Mists: Charles Ives for Jazz Orchestra

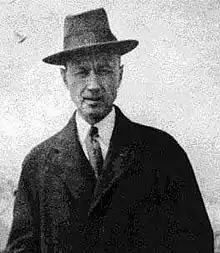
Charles Ives in 1913.

Jack Cooper grew up in a musical household in the greater Los Angeles area. His mother (Georgie Cooper) was a professional keyboardist, and numerous musicians visited their house to rehearse and give recitals; his Godfather (Robert Voris) was one of those. Voris was one of the first vocal soloists (baritone) with the William Hall Master Chorale in the late 1950s and at one point recorded a LP of classical art song with his mother in October 1963, just 5 months after Cooper was born. Many works were recorded for the LP to include Charles Ives' songs. The Ives titles recorded on the master tapes were "The Greatest Man", "Serenity", "Evening" and "Charlie Rutlage". This sound became normal for Cooper to hear at home. He heard Ives' songs performed for about 10 years until both his mother and Voris were too busy to perform regular recitals together any longer.